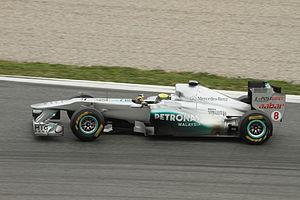
Le Grand Prix automobile de Chine 2011, disputé le 17 avril 2011 sur le Circuit international de Shanghai, est la 842ᵉ épreuve du championnat du monde de Formule 1 courue depuis 1950, la troisième manche du championnat 2011 et la huitième édition de l'épreuve comptant pour le championnat du monde.